HTMS Chakri Naruebet

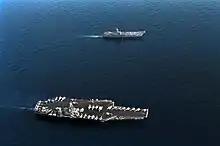
"Chakri Naruebet" (top) underway with the United States Navy supercarrier

"Chakri Naruebet" while still operating with Matadors was the smallest aircraft carrier with a fixed wing air group in operation in the world. She displaces at full load. The carrier is long between perpendiculars, and overall. She is wide at the waterline, with a maximum beam of , and a draught of . The warship has a ship's company of 62 officers, 393 sailors, and 146 aircrew. Up to 675 additional personnel can be transported, usually from the Royal Thai Marine Corps.